Question: Please indicate a possible affordance area of bicycle that can be used for sitting
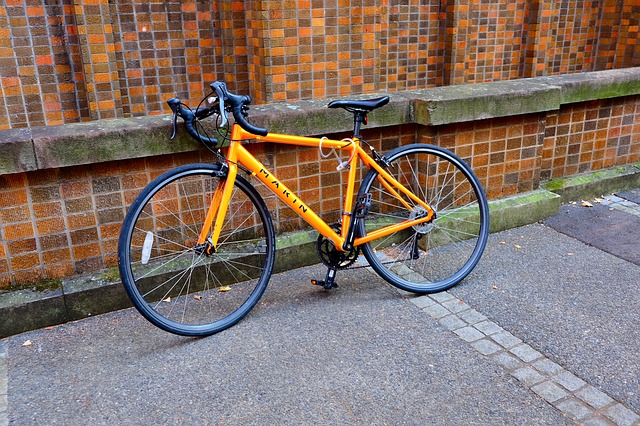
Answer: [329, 94, 391, 115]